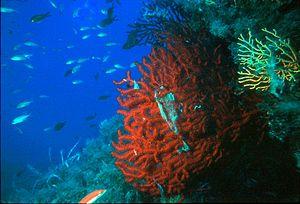
Paramuricea clavata est une espèce de gorgones.